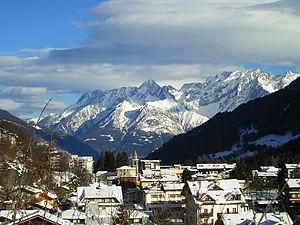
Le massif d'Adamello-Presanella est un massif des Préalpes orientales méridionales. Il s'élève en Italie.